United States House Committee on Agriculture

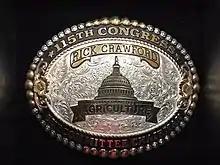
Members of the 115th Congress House Committee on Agriculture received belt buckles for their service.

As prescribed by House Rules, the Committee on Agriculture's jurisdiction includes the following: